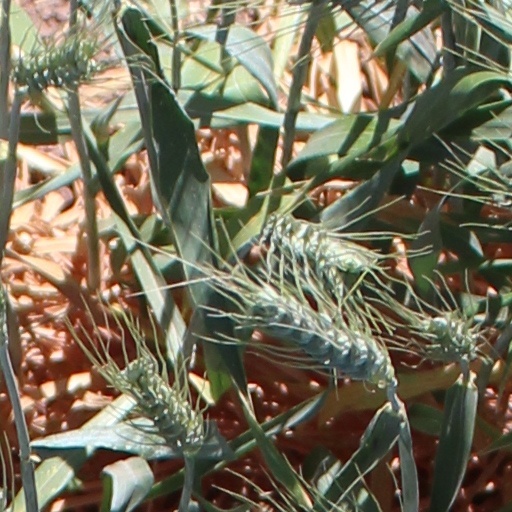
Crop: wheat